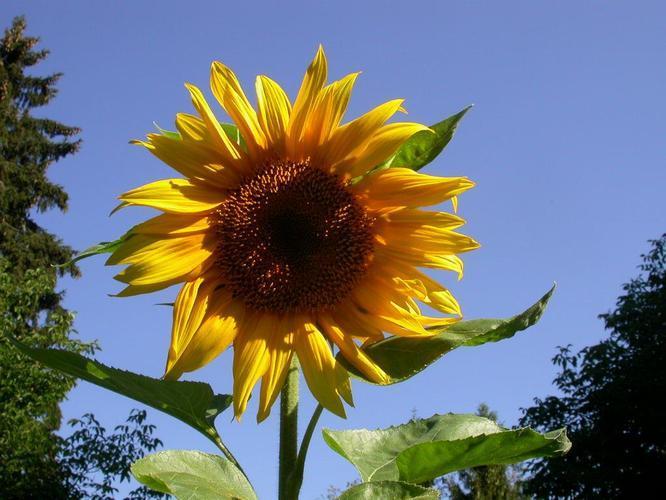
Flower: Sunflower